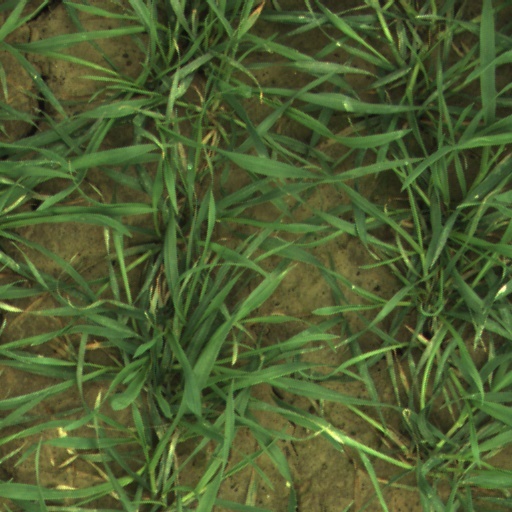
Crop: wheat